Hanford Engineer Works

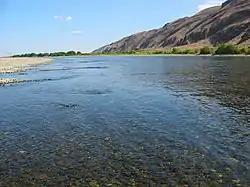
The Columbia River at the Hanford Reach

They looked at sites near Coeur d'Alene, Idaho; Hanford, Washington; Mansfield, Washington; the Deschutes River and John Day River Valleys in Oregon; the Pit River in California; Blythe, California; and Needles, California (the last two being on the Colorado River). On 1 January 1943, Matthias called Groves from Portland, Oregon, and reported that the Hanford Site was "far more favorable in virtually all respects than any other". The survey party noted an abundance of aggregate, which could be used to make concrete, and that the ground appeared firm enough to support massive structures. They noted that a high-voltage power line connecting Grand Coulee Dam to Bonneville Dam traversed the site. Groves visited it on 16 January 1943, and approved the selection. It was officially designated the Hanford Engineer Works (HEW), and codenamed "Site W".